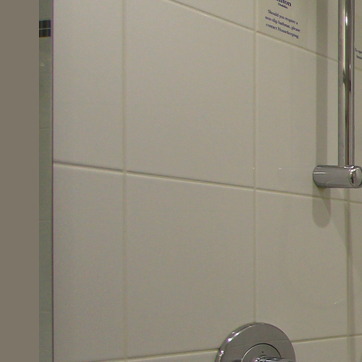
Material: tile